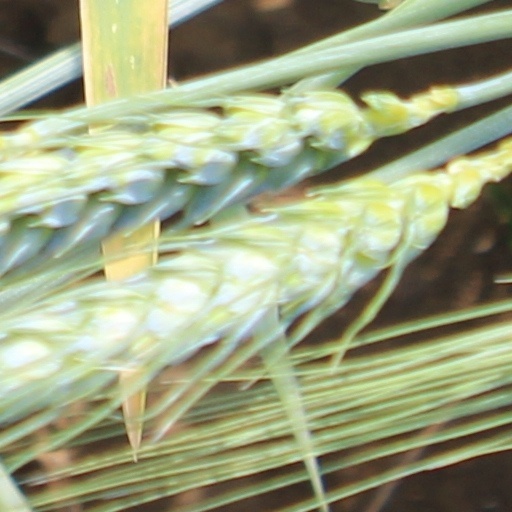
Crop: wheat